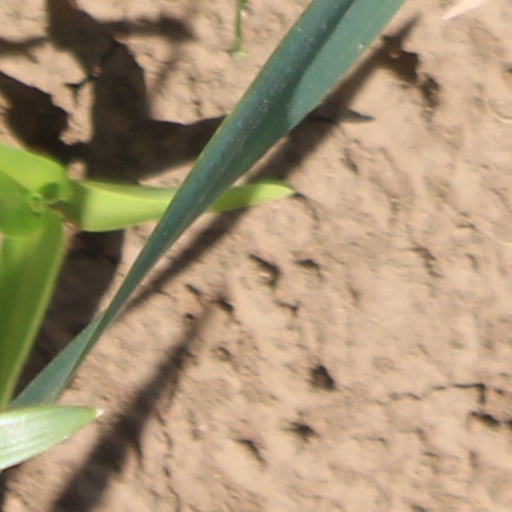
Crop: wheat